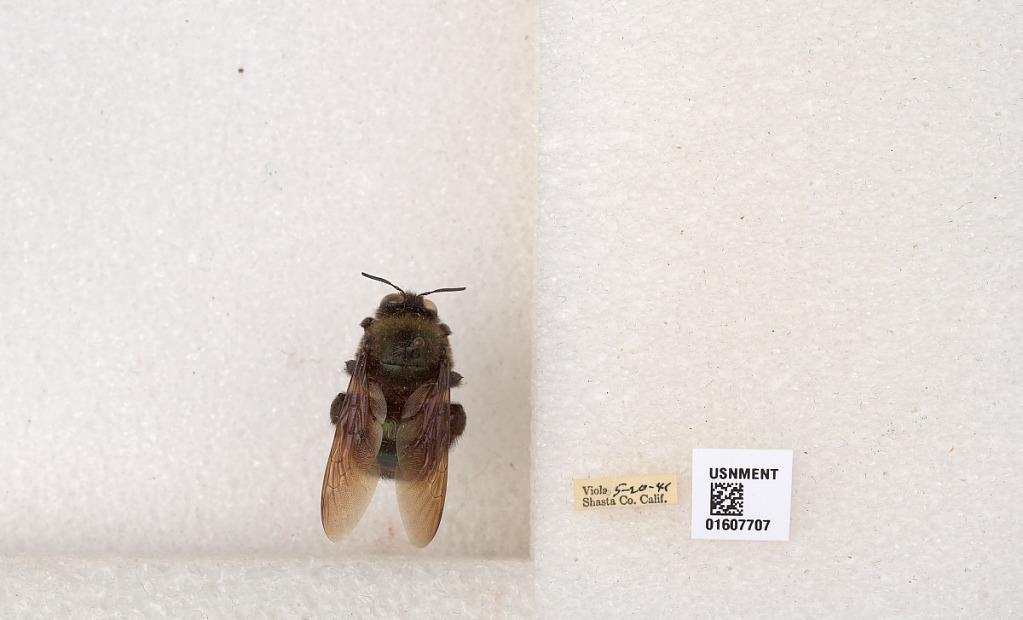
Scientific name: Xylocopa (Xylocopoides) californica californica Cresson
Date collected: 1941-5-20
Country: United States
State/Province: California
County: Shasta
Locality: Viola
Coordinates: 40.5179, -121.678